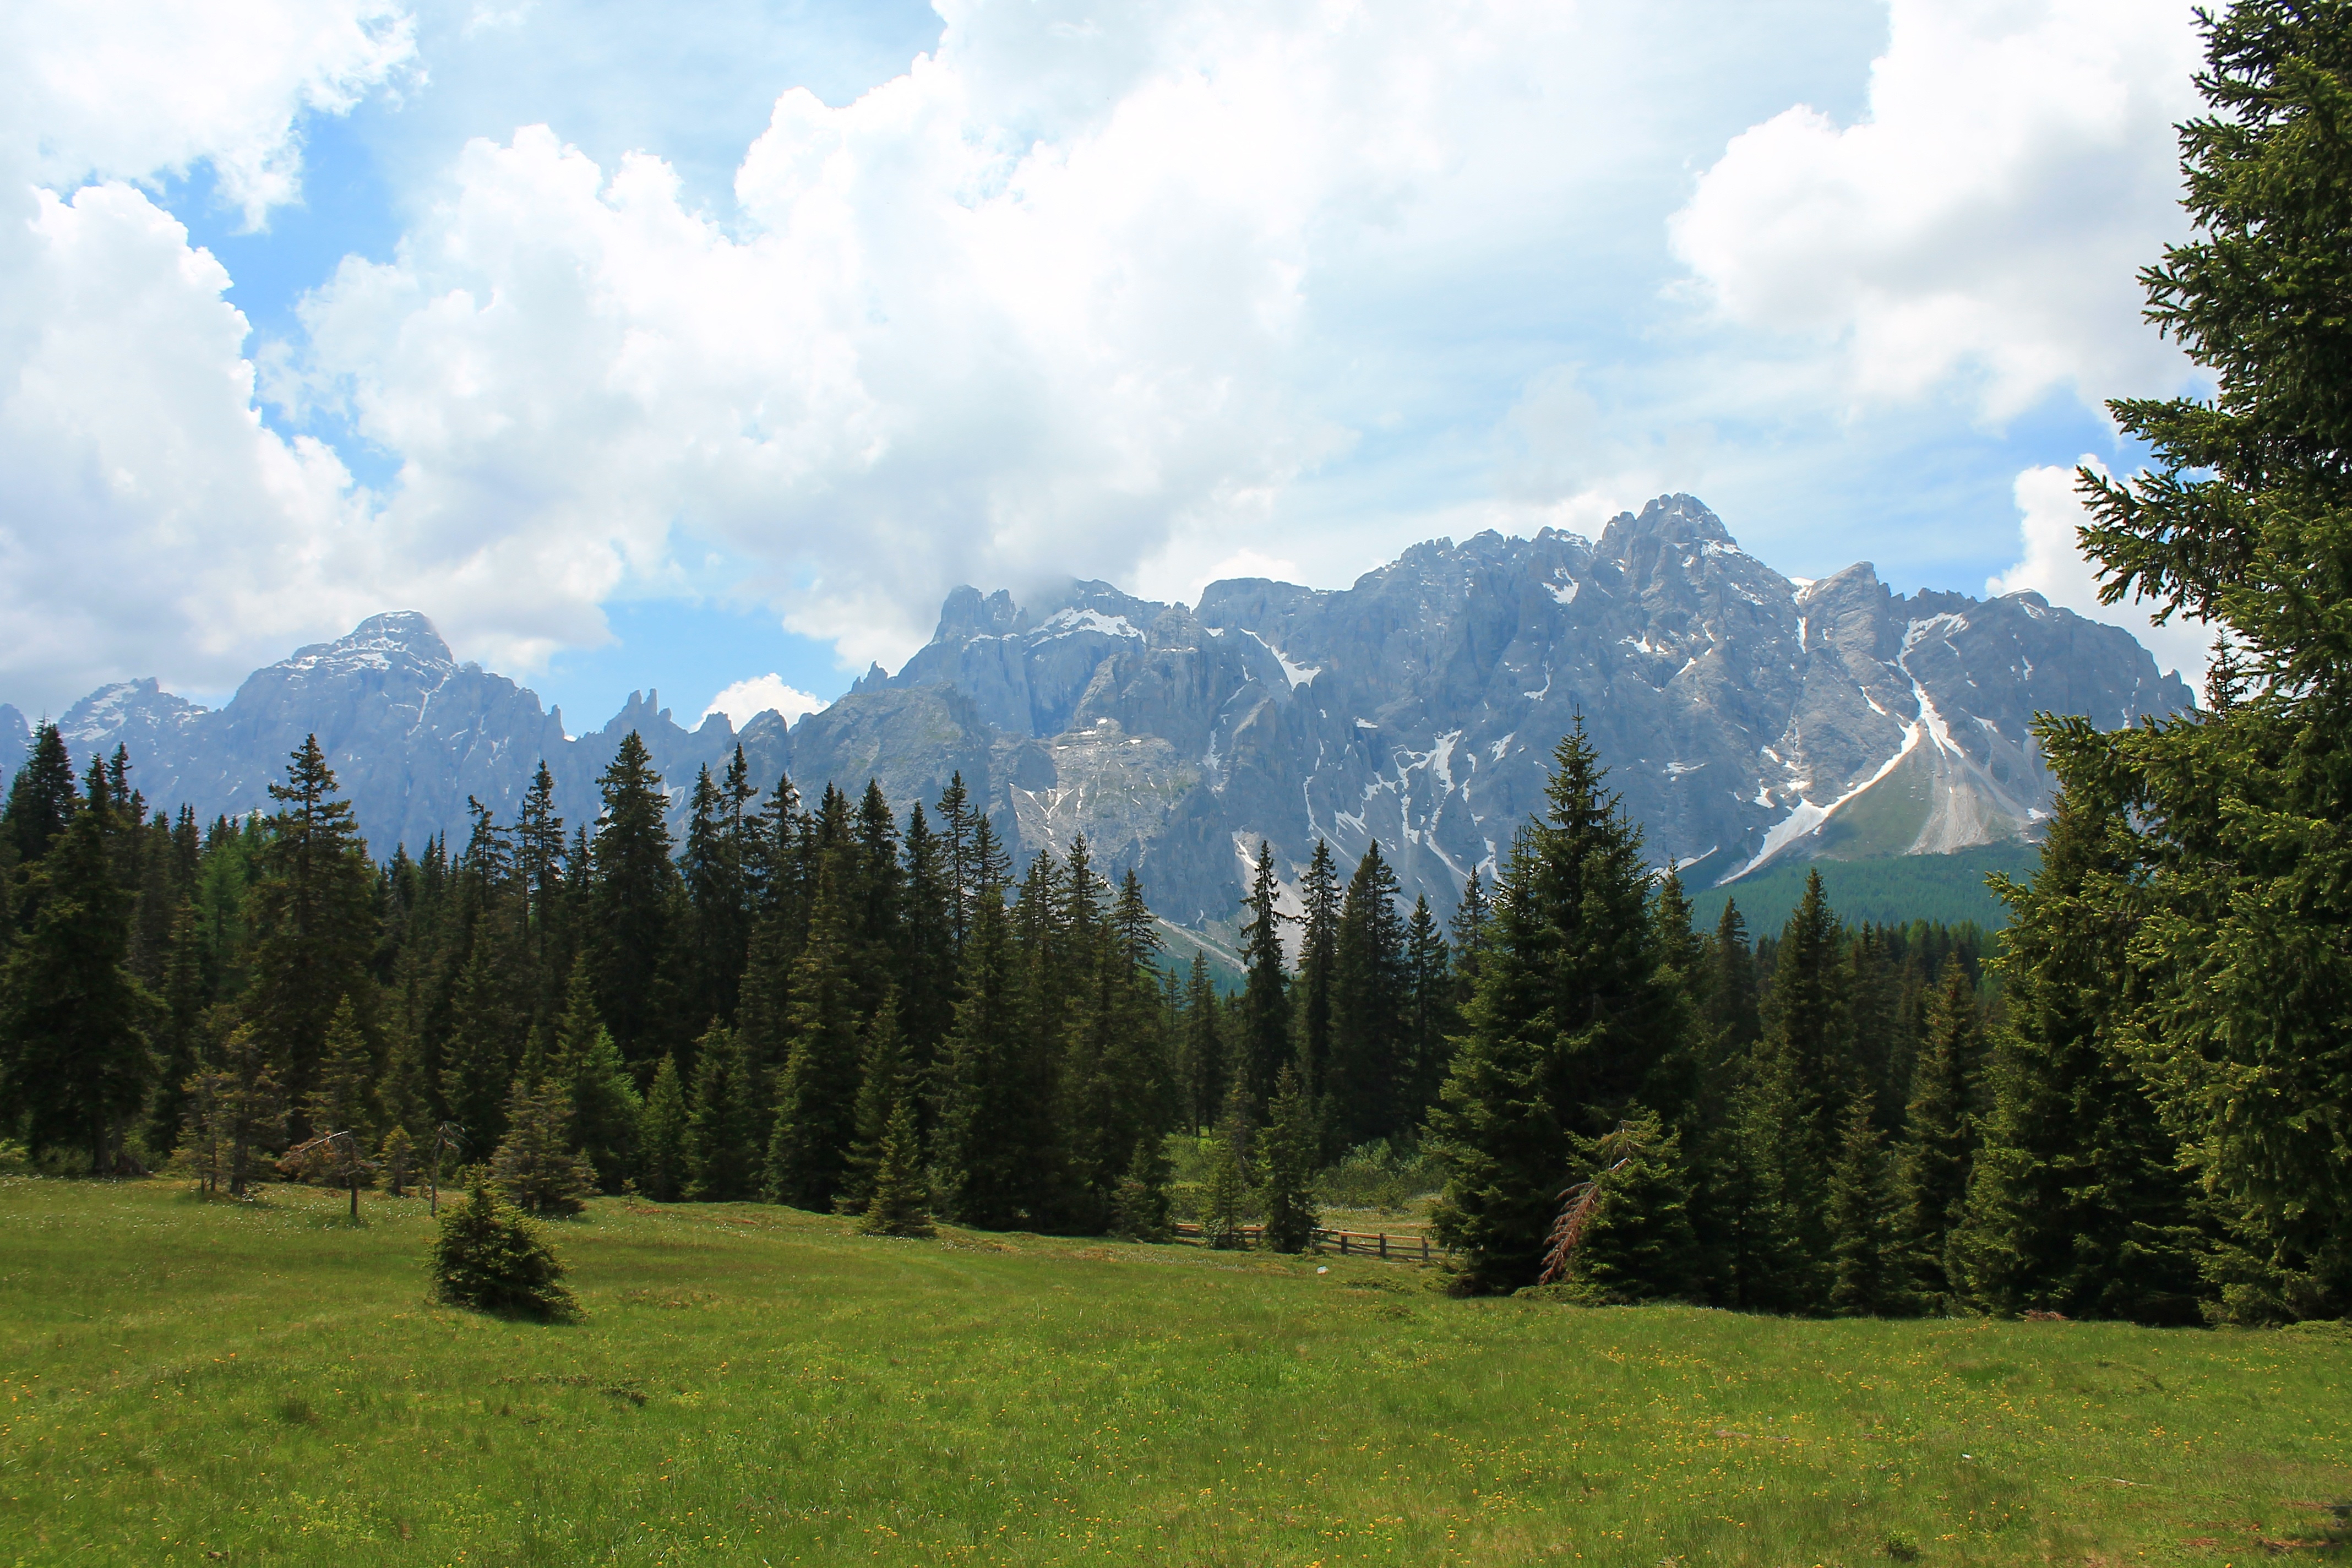
landscape, tree, nature, forest, wilderness, mountain, meadow, valley, mountain range, national park, ridge, mountains, alps, plateau, alm, ecosystem, dolomites, landform, south tyrol, alpine panorama, mountain pass, biome, geographical feature, mountainous landforms, temperate coniferous forest